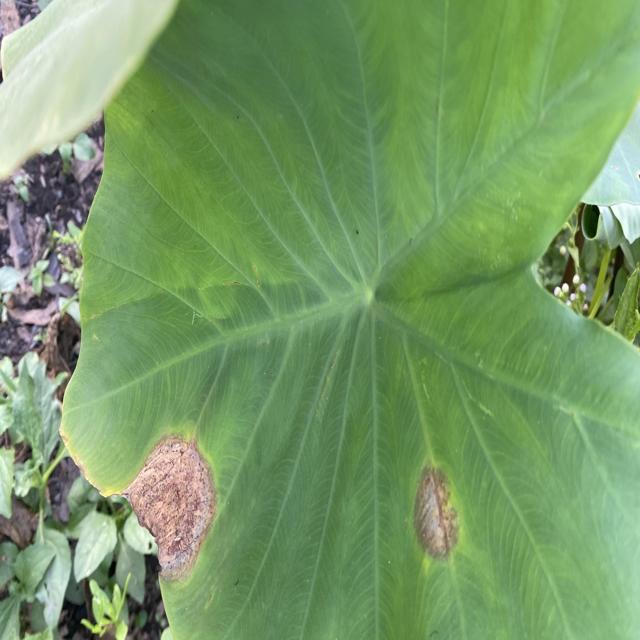
Label: Mid_Blight